Burlington Downtown Historic District

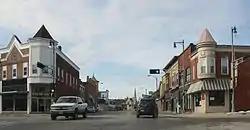
A portion of the district.

The Burlington Downtown Historic District is a historic district located in Burlington, Wisconsin, United States. It was added to the National Register of Historic Places in 2000.